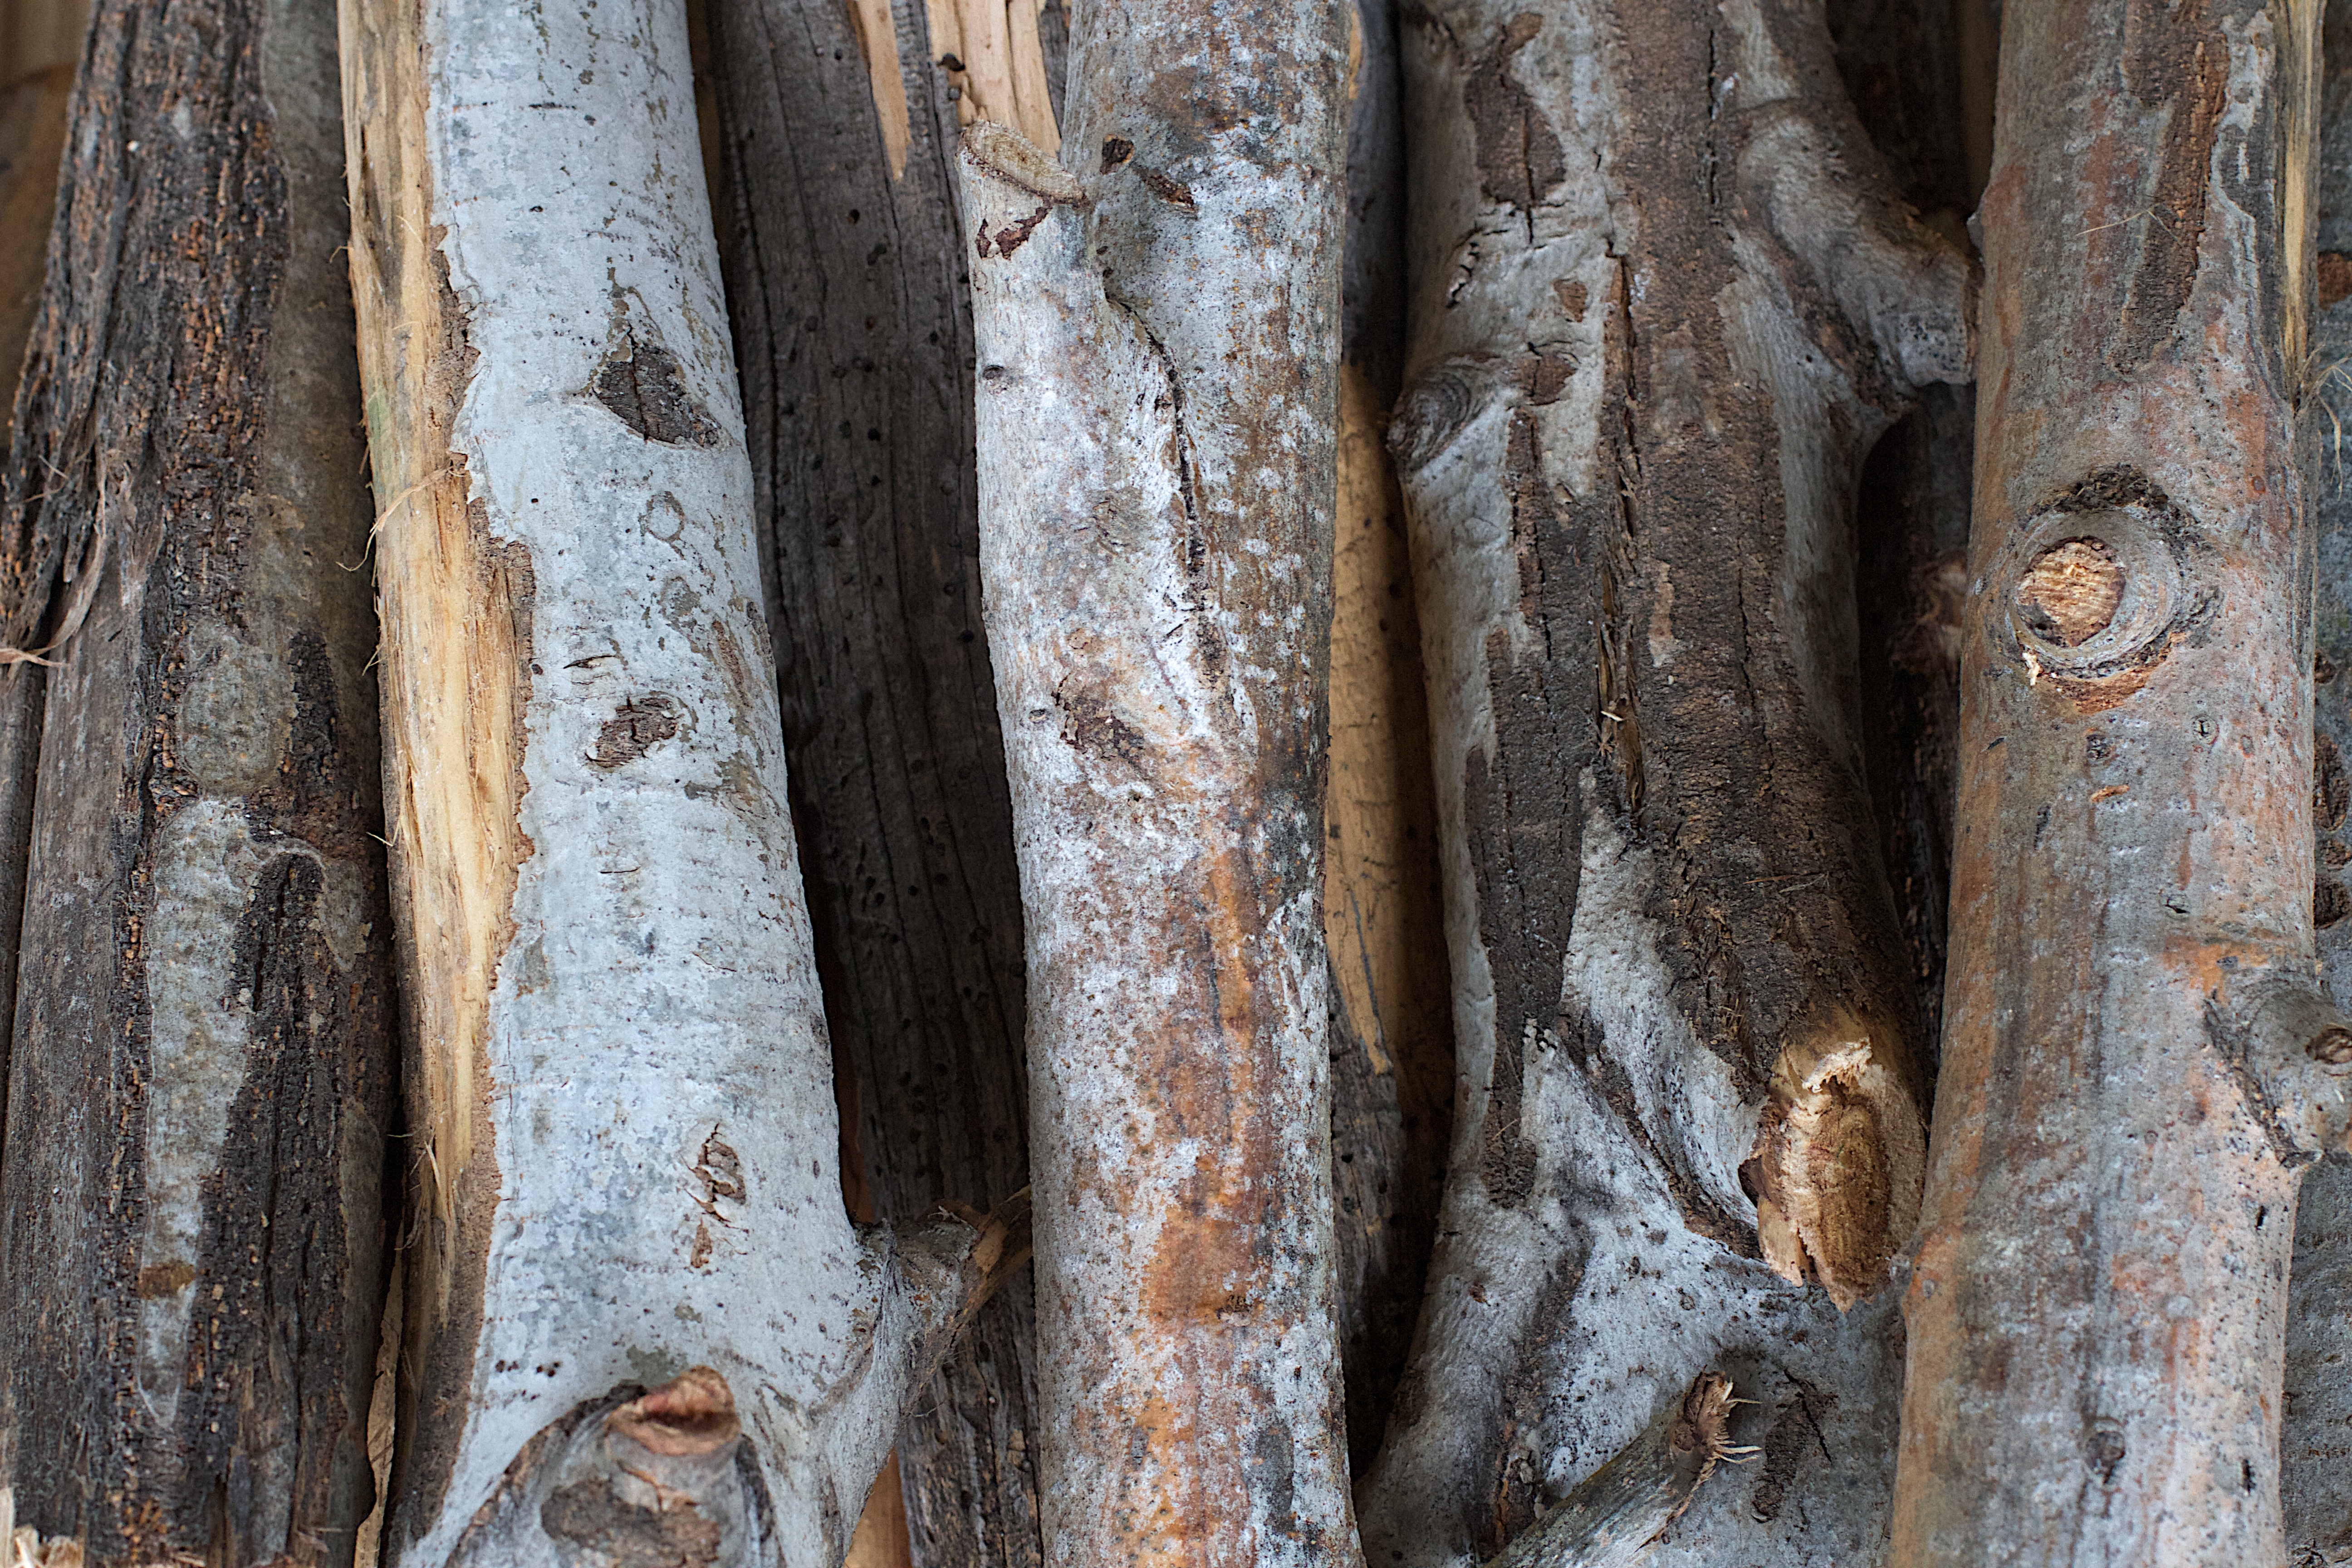
tree, forest, branch, plant, wood, texture, leaf, trunk, carving, plant stem, woody plant